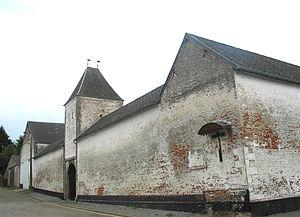
Wasseiges (Belgique), ferme hesbignonne.
Wasseiges est une commune francophone de Belgique située en Région wallonne dans la province de Liège, ainsi qu'une localité où siège son administration.